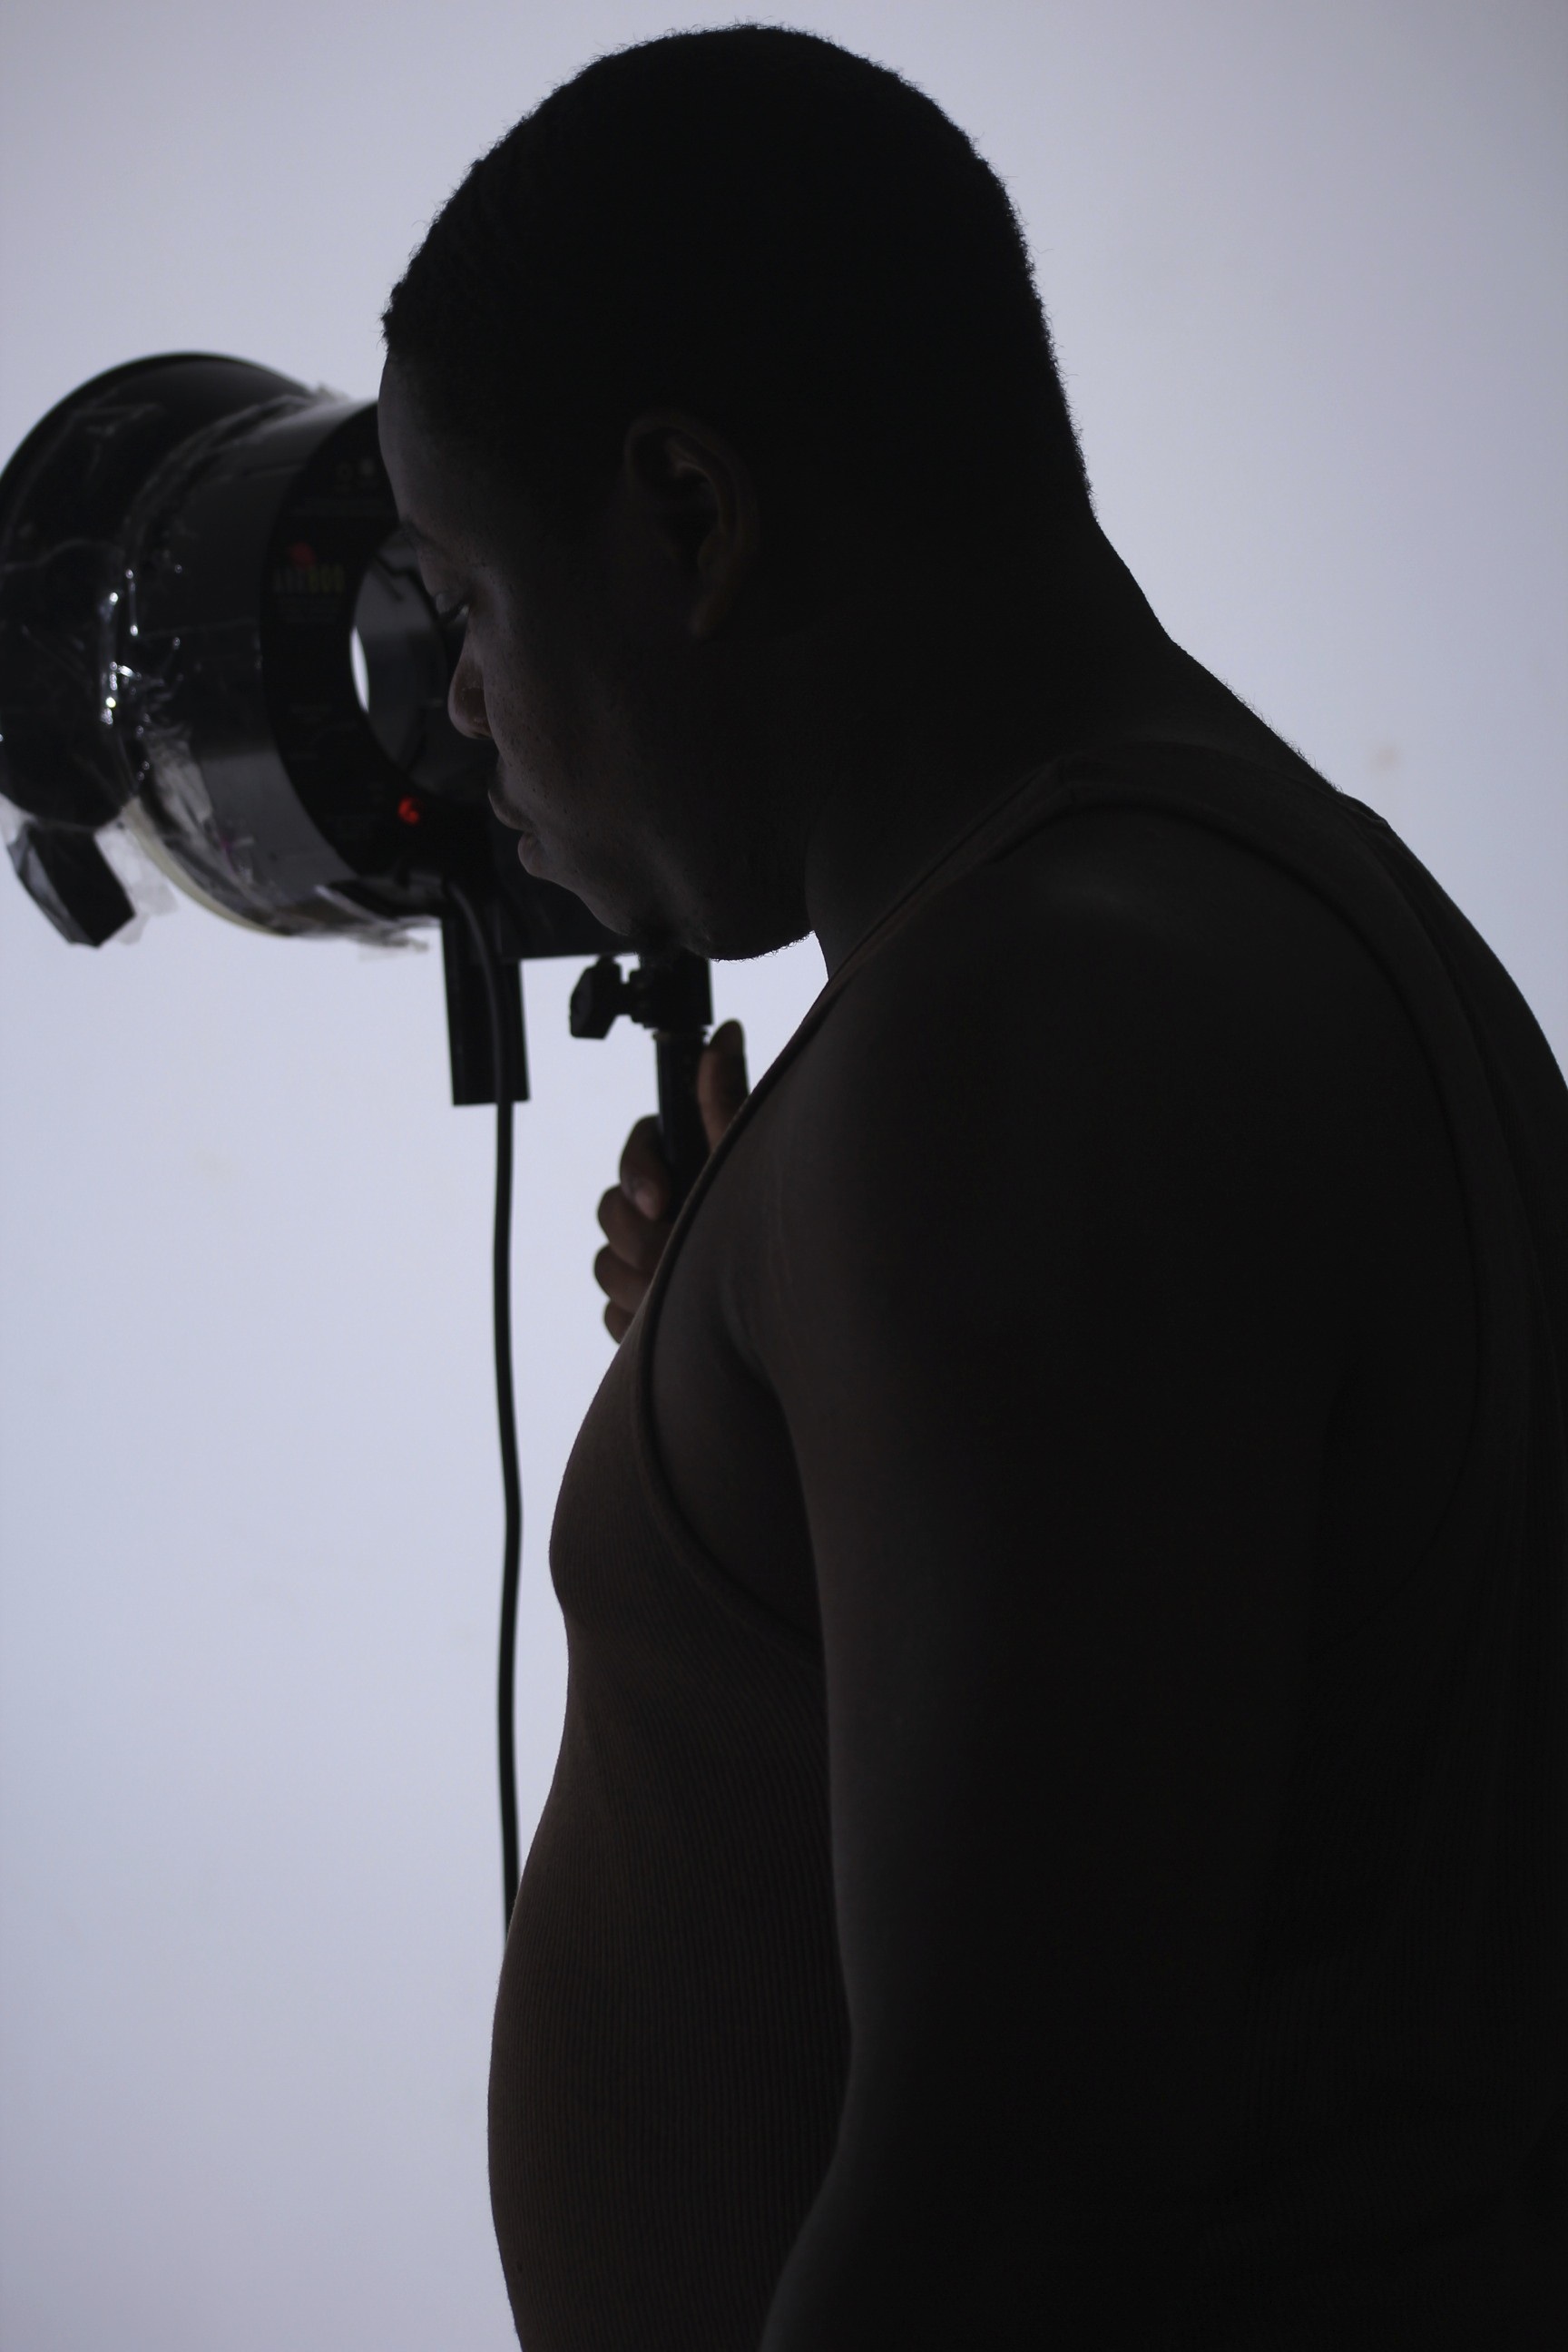
work, man, silhouette, creative, light, technology, white, camera, photography, photographer, equipment, workspace, space, shadow, studio, darkness, clothing, black, room, head, image, strobe, job, workplace, set up